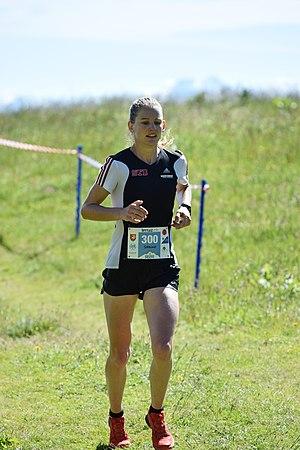
Sabine Hauswirth à Rougemont-Videmanette Run 2020